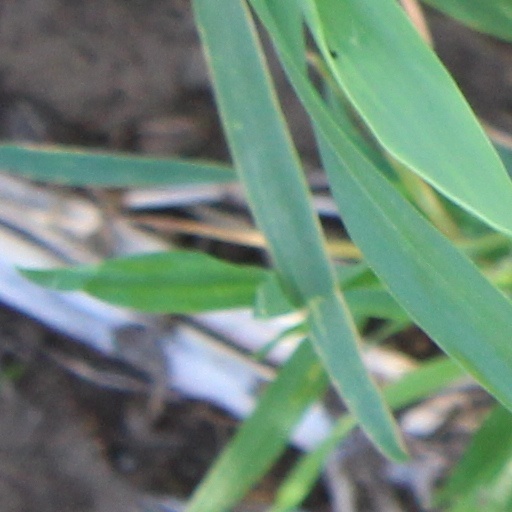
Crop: wheat